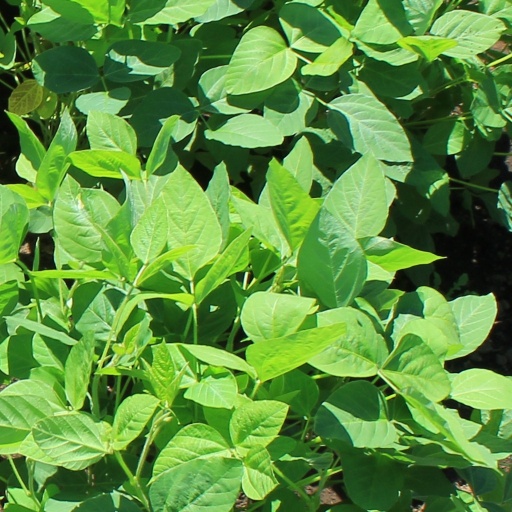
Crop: soybean